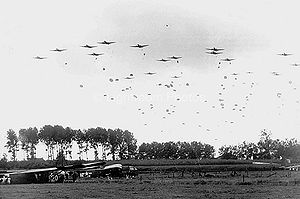
Operation Market Garden
Operation Market Garden var en militær operation under anden verdenskrig, udtænkt af den britiske general Bernard Montgomery. Hensigten var at erobre broer over de største floder i det tyskbesatte Holland for at lette den allierede fremrykning ind i Tyskland.